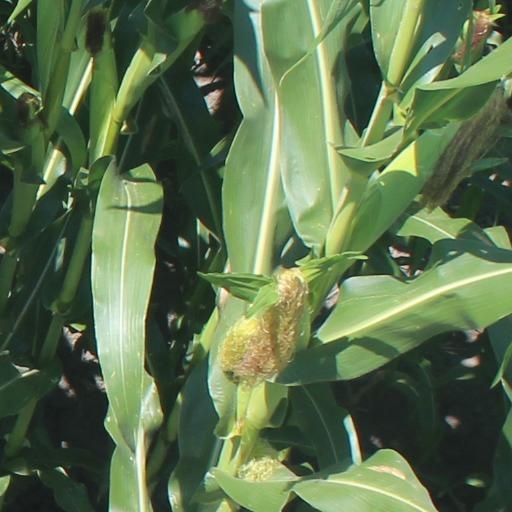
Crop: maize; corn